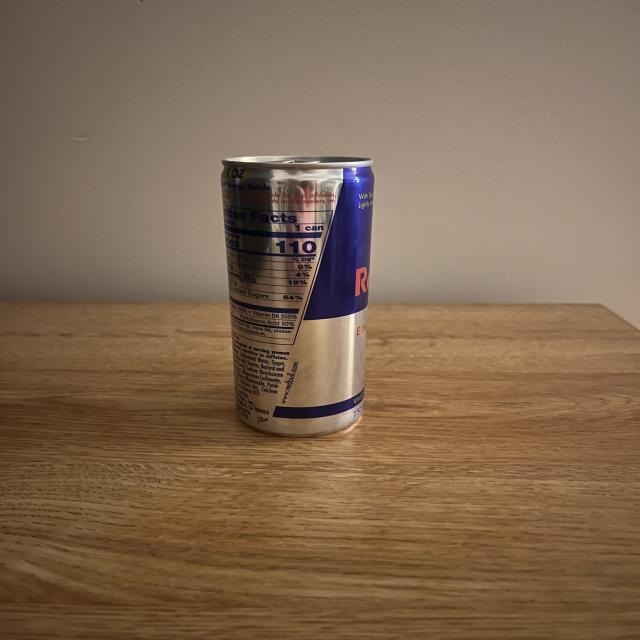
Label: cans